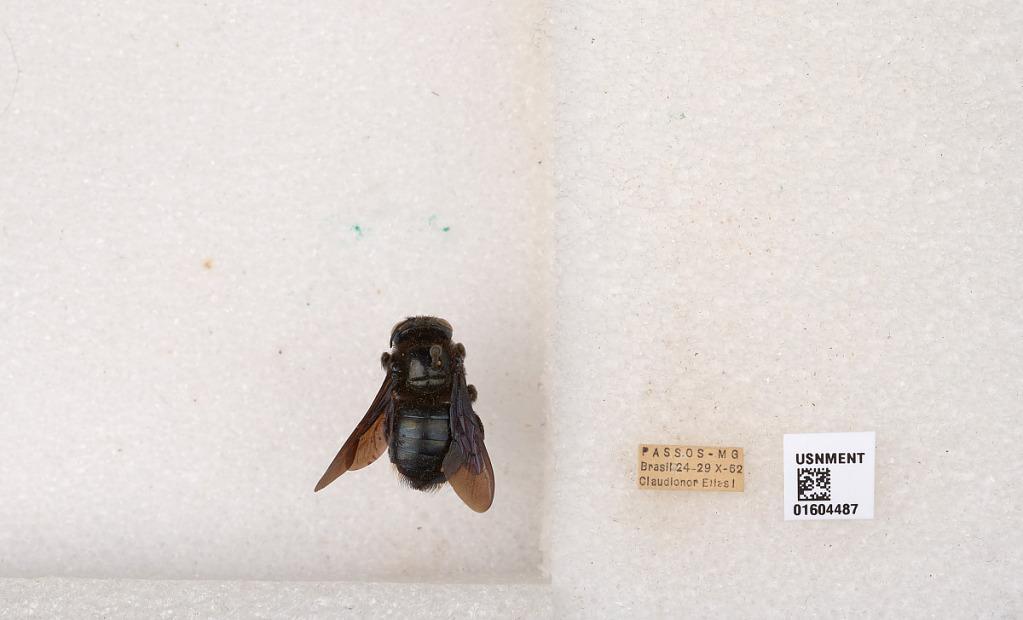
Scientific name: Xylocopa (Schonnherria) lucida Smith
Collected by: C. Elias
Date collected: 1962-10-24
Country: Brazil
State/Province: Minas Gerais
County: Passos
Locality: Passos